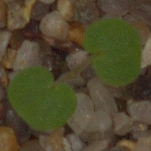
Label: smallflowered_cranesbill